Caroline Atkins

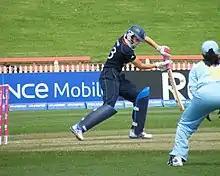

Caroline Mary Ghislaine Foster (born 13 January 1981) is an English cricket coach and former player. She was a right-handed batter and right-arm medium bowler who appeared in 9 Test matches, 58 One Day Internationals and 19 Twenty20 Internationals for England between 2001 and 2011. She primarily played county cricket for Sussex before ending her career with Somerset. She also spent two Women's National Cricket League seasons with South Australia.